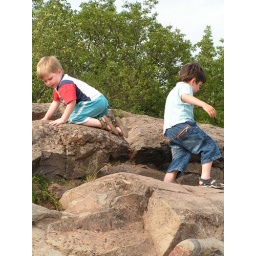
Climbing above the lake in the clouds